Woodrow Wilson Bridge

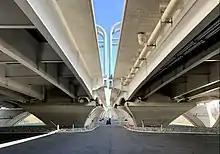
The underside of the bridge as it travels over Jones Point Park in Alexandria, Virginia

The bridge received its name through the efforts of Representative Burr Harrison, a Virginian who sought to honor the 100th anniversary of the birth of Woodrow Wilson. Eisenhower signed this legislation into law on May 22, 1956, as part of a bill authorizing initial funding for the bridge. Construction of the bridge began in September 1958, and it opened to traffic on December 28, 1961. Edith Wilson, Wilson's widow, died that very morning; she was supposed to have been the guest of honor at the bridge's dedication ceremony. The bridge included a bascule bridge to allow large, ocean-going vessels access to the port facilities of Washington DC. It had six traffic lanes and was designed to handle 75,000 vehicles a day.